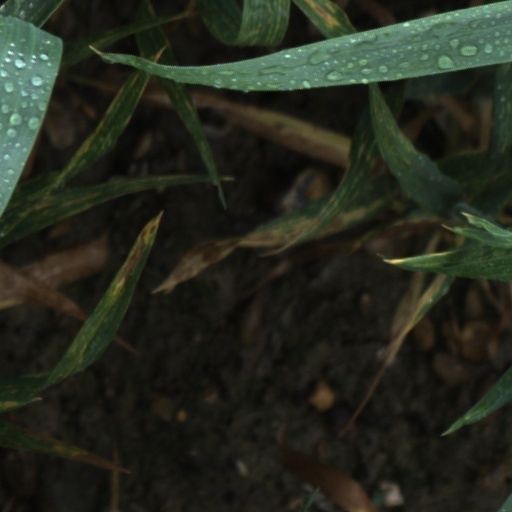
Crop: wheat